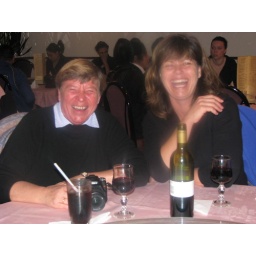
neighbor and photographer for this day sitting beside the flower girl